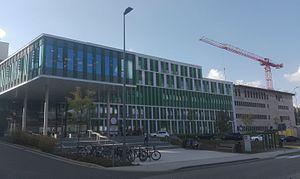
Hombourg est une ville universitaire sarroise, située dans l'est de la Sarre. Elle compte environ 42 806 habitants et est le chef-lieu du district de Sarre-Palatinat. Elle est la troisième grande ville du Land de Sarre après Sarrebruck et Neunkirchen.